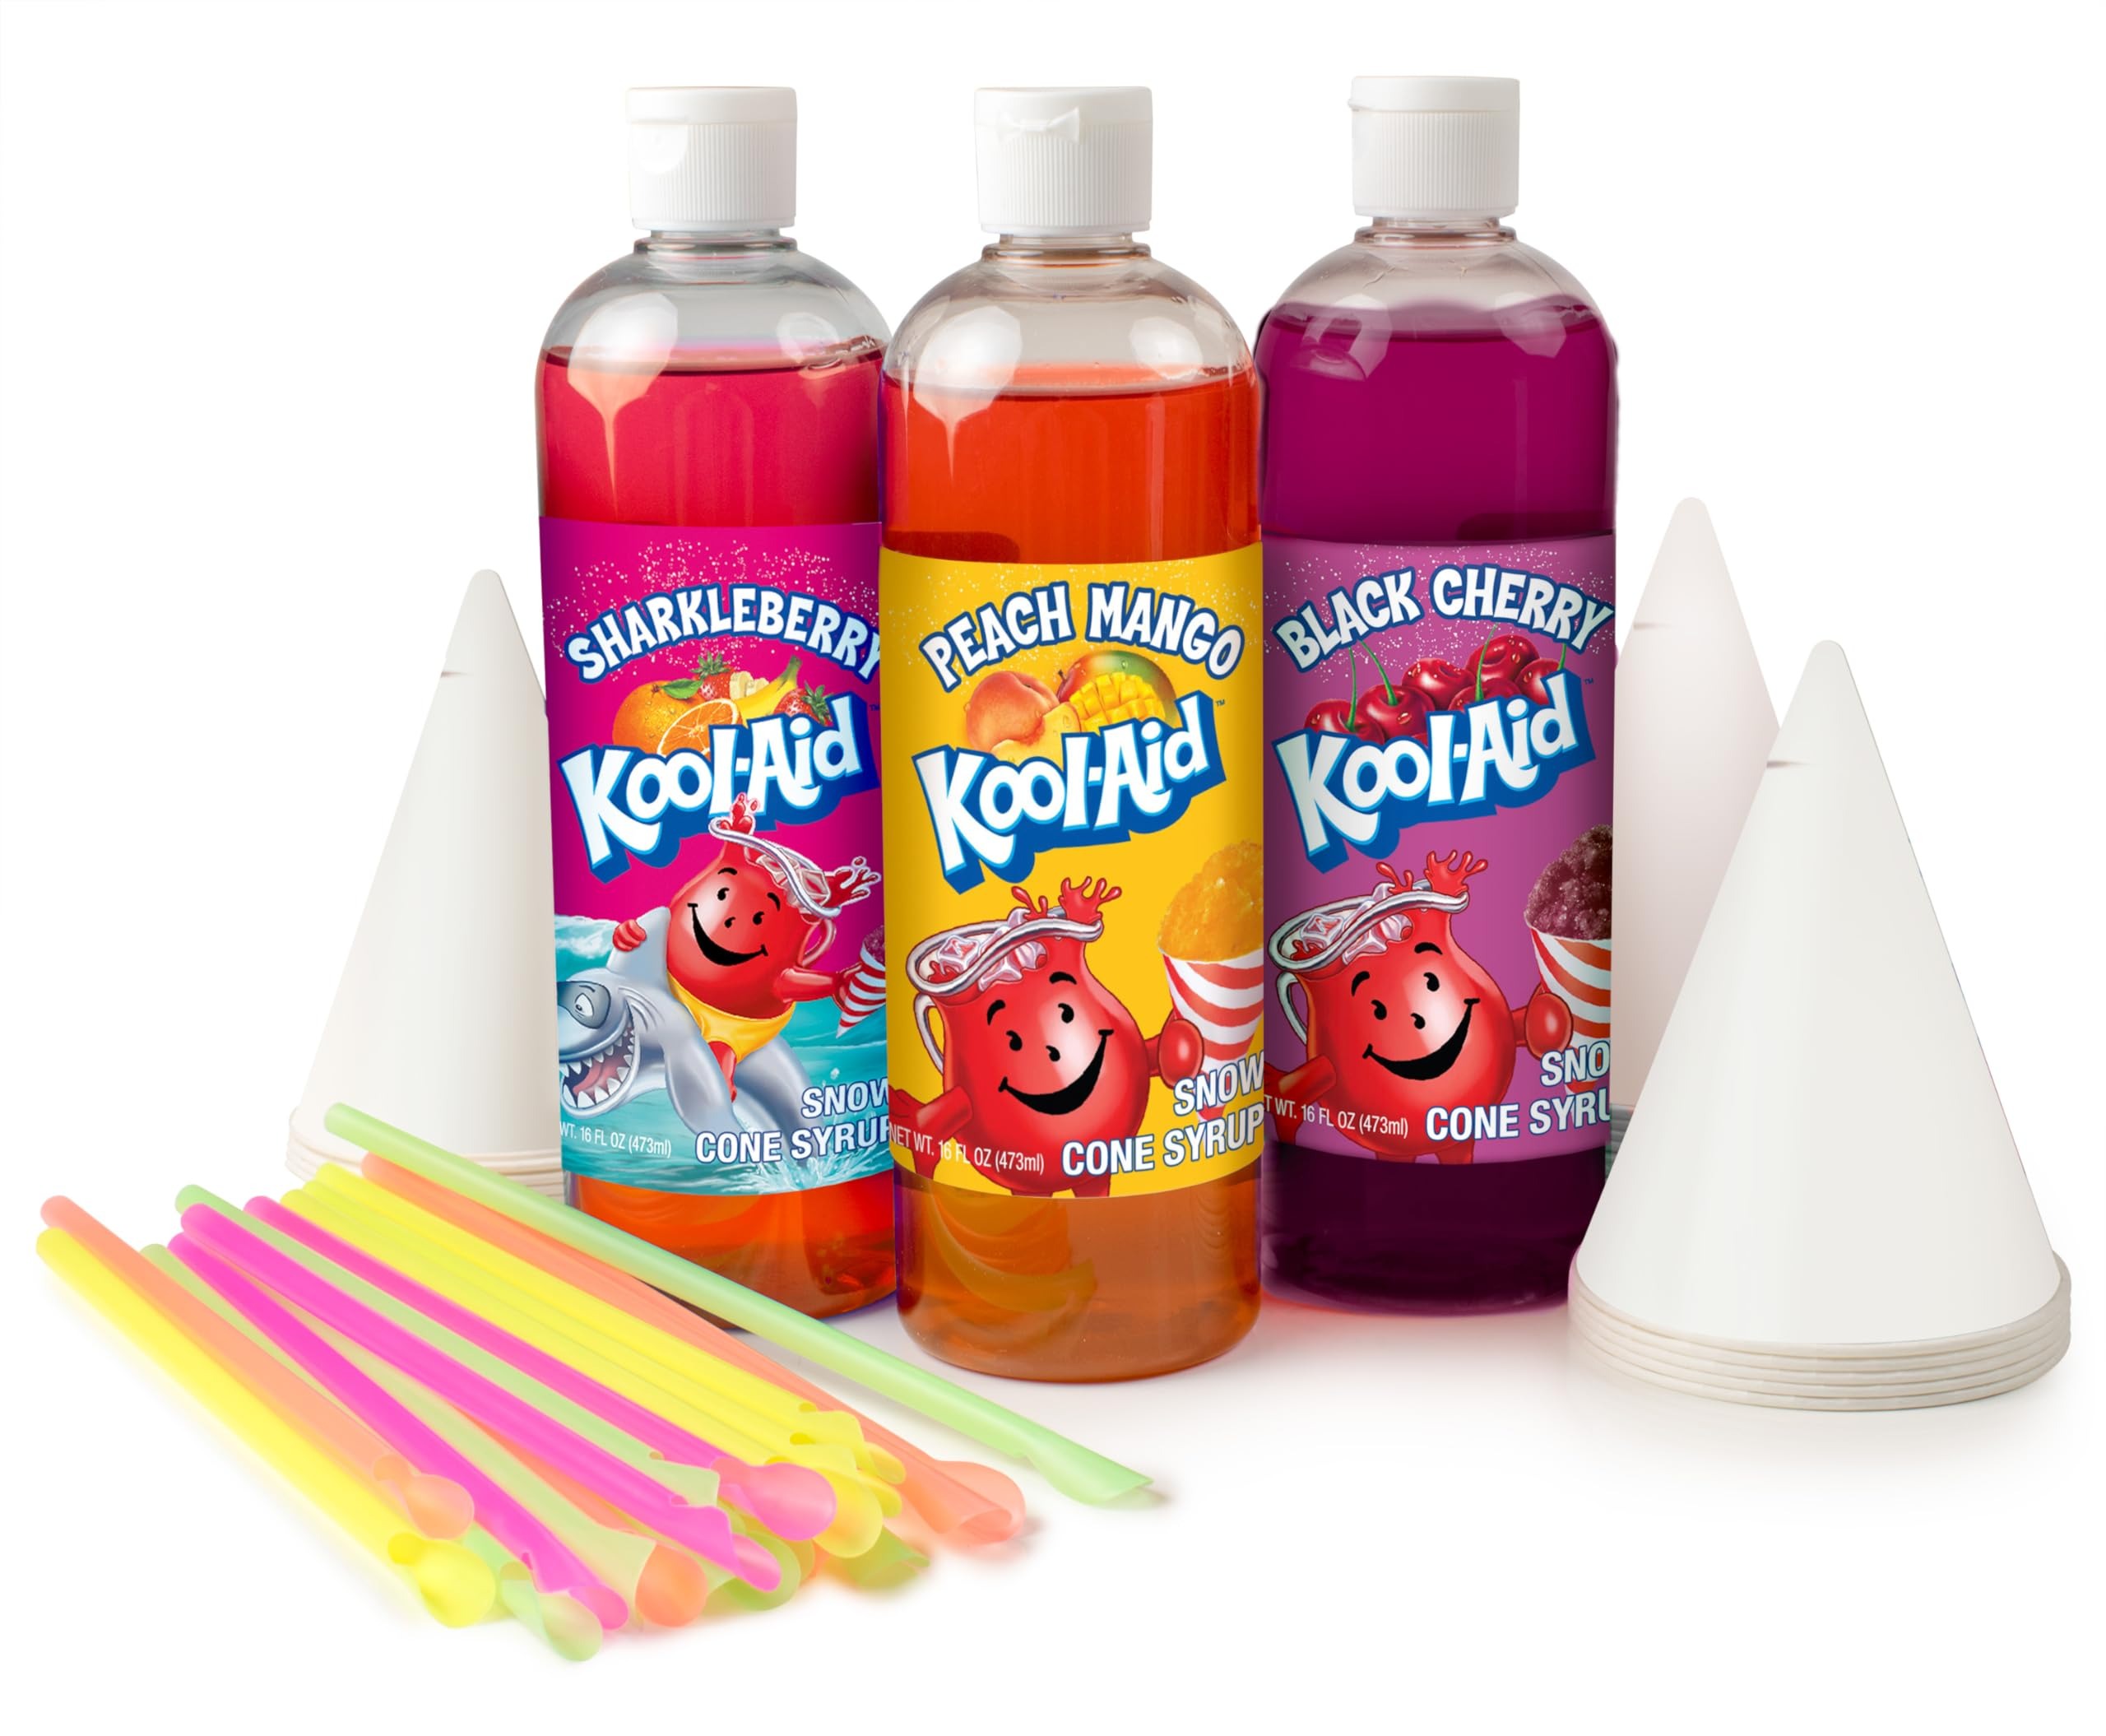
Item Name: Kool-Aid Snow Cone Syrup Party Kit - Sharkleberry, Peach Mango, Black Cherry - 20 Snow Cone Cups & Spoon Straws
Bullet Point 1: DELUXE PARTY KIT: With this kit there's no need to pack up and head to the carnival! At your next party, serve delicious and icy snow cones with the snow cone cups, spoon-straws and syrups included. All your party supplies in one kit.
Bullet Point 2: 3 SWEET FLAVORS: Deluxe party kit includes 3 different flavors with a 16 oz bottle for each flavor: Sharkleberry, Peach Mango, Black Cherry. Great tasting flavors for great tasting snow cones.
Bullet Point 3: 20 SPOON STRAWS: Included are 20 spoon straws for you to sip and scoop your tasty treats.
Bullet Point 4: 20 SNOW CONES: Perfect for everything from birthday parties to pool parties, you can supply up to 20 guests with a timeless and refreshing snow cone treat
Bullet Point 5: NOSTALGIA SNOW CONE MAKERS: Kit is perfect for use with any Nostalgia ice shaver, slush maker, or snow cone maker​
Value: 48.0
Unit: Fl Oz

Price: 21.99